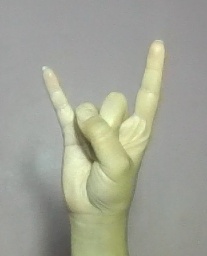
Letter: la